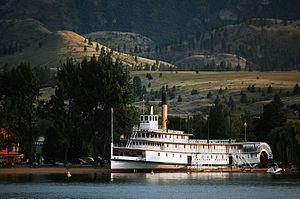
Le Sicamous est un bateau à roues à aubes de la compagnie Canadien Pacifique. Il a lié les communautés de fruit le long du lac Okanagan, comme Penticton, Kelowna, et Vernon en Colombie-Britannique.